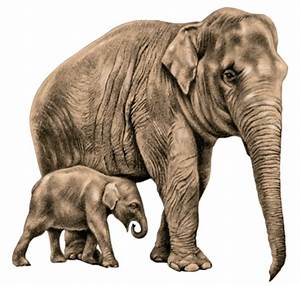
Label: elefante